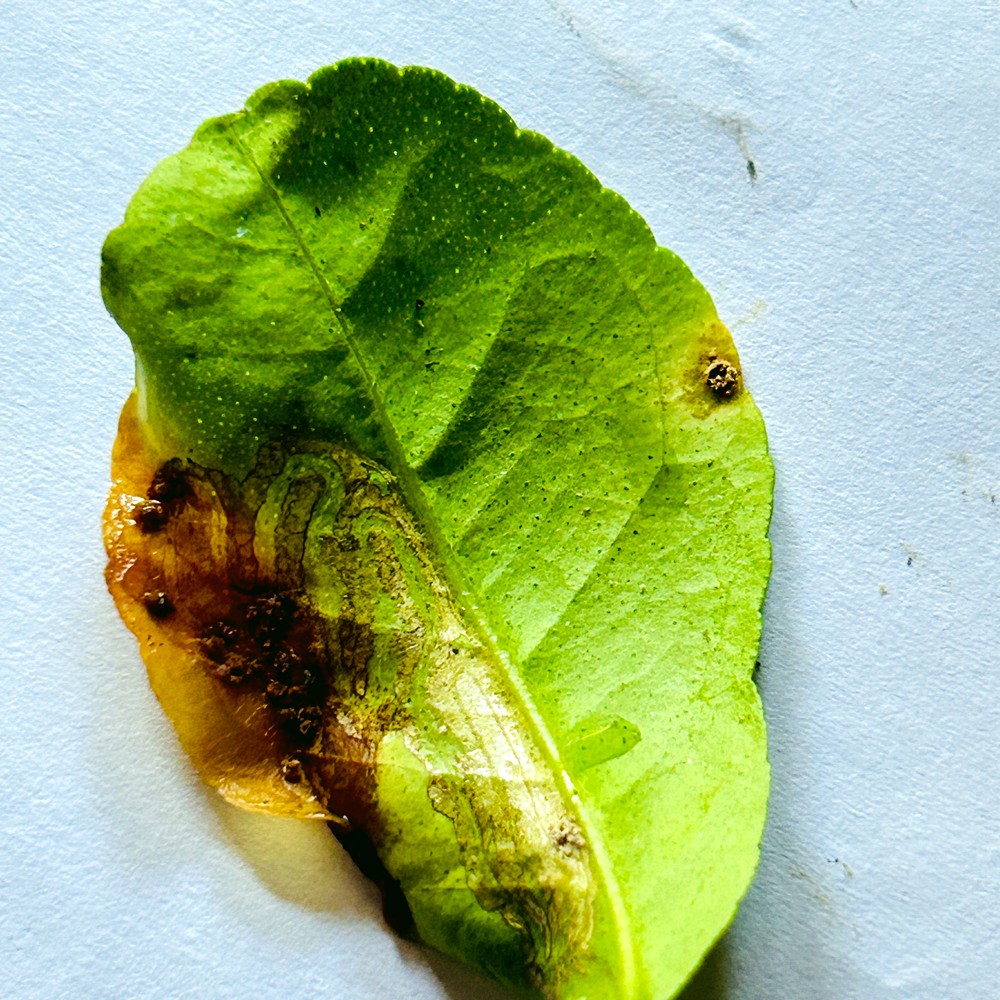
Label: Citrus Canker